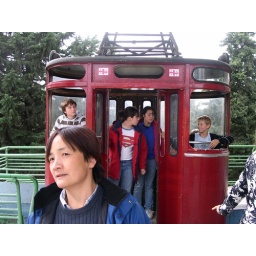
Note the high priority to painting the new Georgia flag on the cable car - and low priority to putting glass in the windows